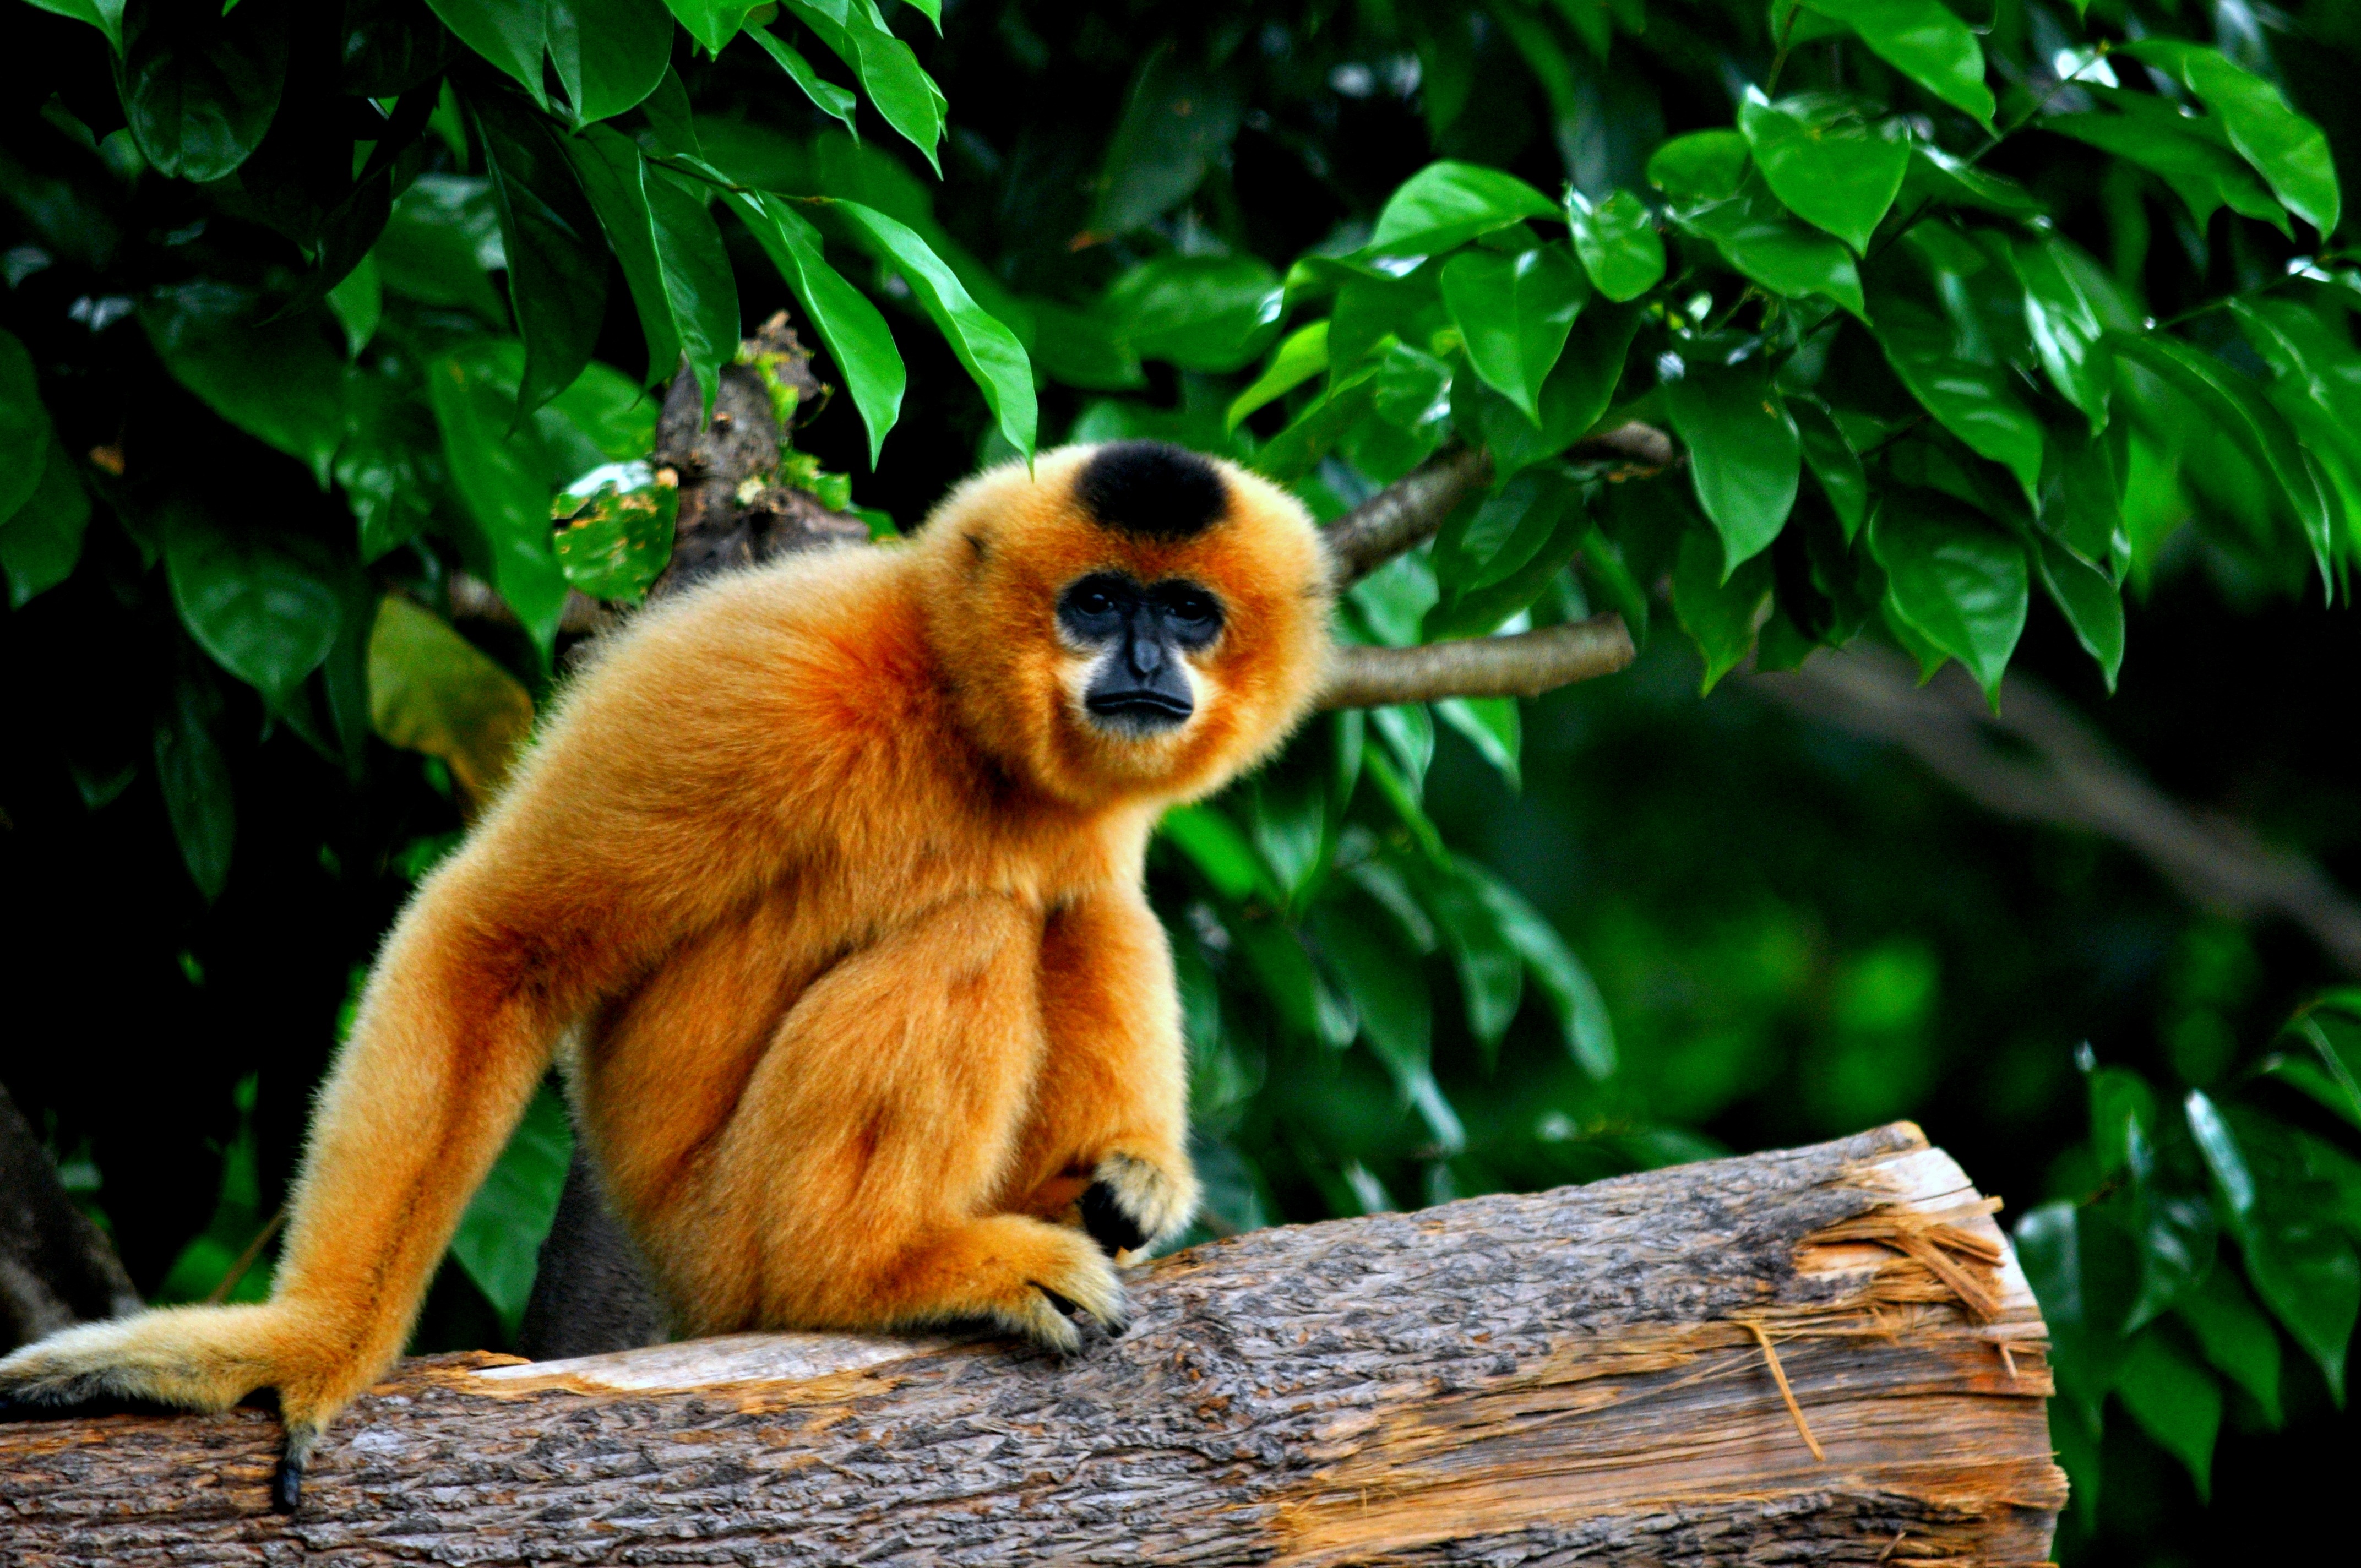
forest, wildlife, jungle, mammal, asia, monkey, fauna, primate, squirrel monkey, rainforest, gibbon, vertebrate, macaque, new world monkey